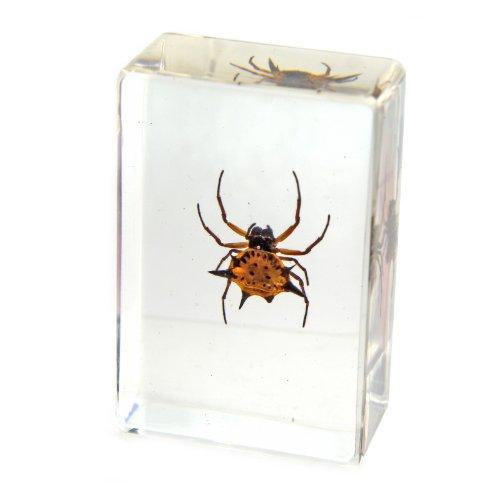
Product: REALBUG Spiny Spider Paperweight (1.8x1.1x0.8)
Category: Toys & Games | Novelty & Gag Toys
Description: Real Spiny Spider.
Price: $8.87
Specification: ProductDimensions:1.8x1.1x0.8inches|ItemWeight:5pounds|ShippingWeight:0.8ounces(Viewshippingratesandpolicies)|ASIN:B0072B5LWM|Itemmodelnumber:PW110|Manufacturerrecommendedage:5-15years